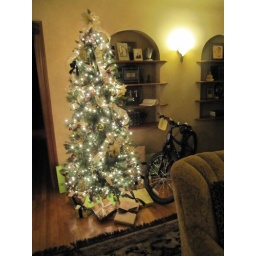
Sarah's new bike wouldn't fit under the tree